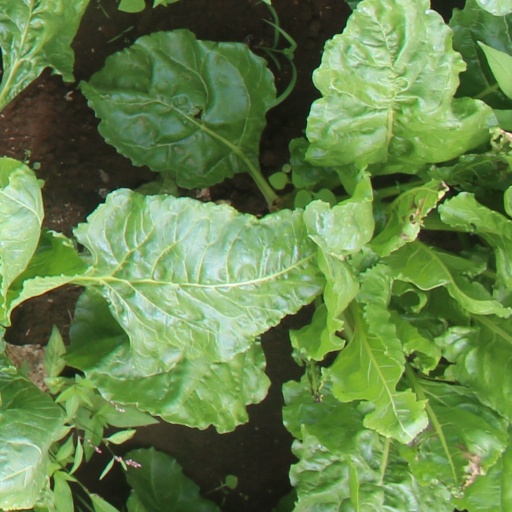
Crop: sugar beet